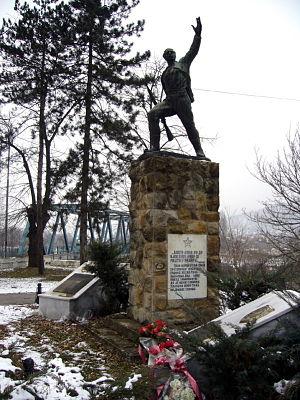
Cet article recense les monuments à la Seconde Guerre mondiale en Serbie.